Oriental Stories

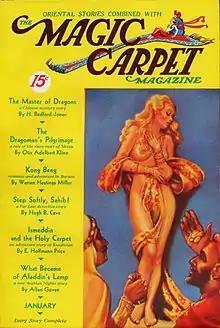
The first issue under the new title, dated January 1933. The cover art is by Margaret Brundage.

The schedule was initially bimonthly (every two months), with a date of October/November 1930 on the cover of the first issue, but this only lasted for three issues before changing to quarterly. The Spring 1932 issue contained Dorothy Quick's first sale to Wright, "Scented Gardens"; Quick sold one more story to "Oriental Stories" and many more to "Weird Tales" over the next two decades. The cover of the Spring 1932 issue was Margaret Brundage's first sale to a pulp. Wright used Brundage's artwork on the cover of every remaining issue of the magazine except for July 1933, which was by J. Allen St. John, a popular pulp artist. Brundage went on to become one of "Weird Tales"' best-known cover artists of the 1930s.